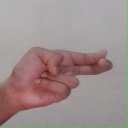
अक्षर: ह